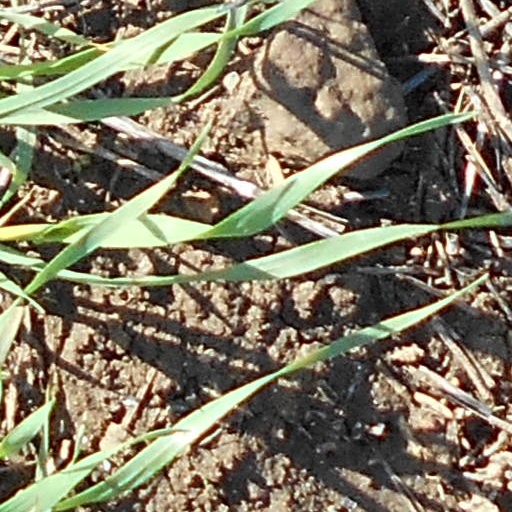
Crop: wheat